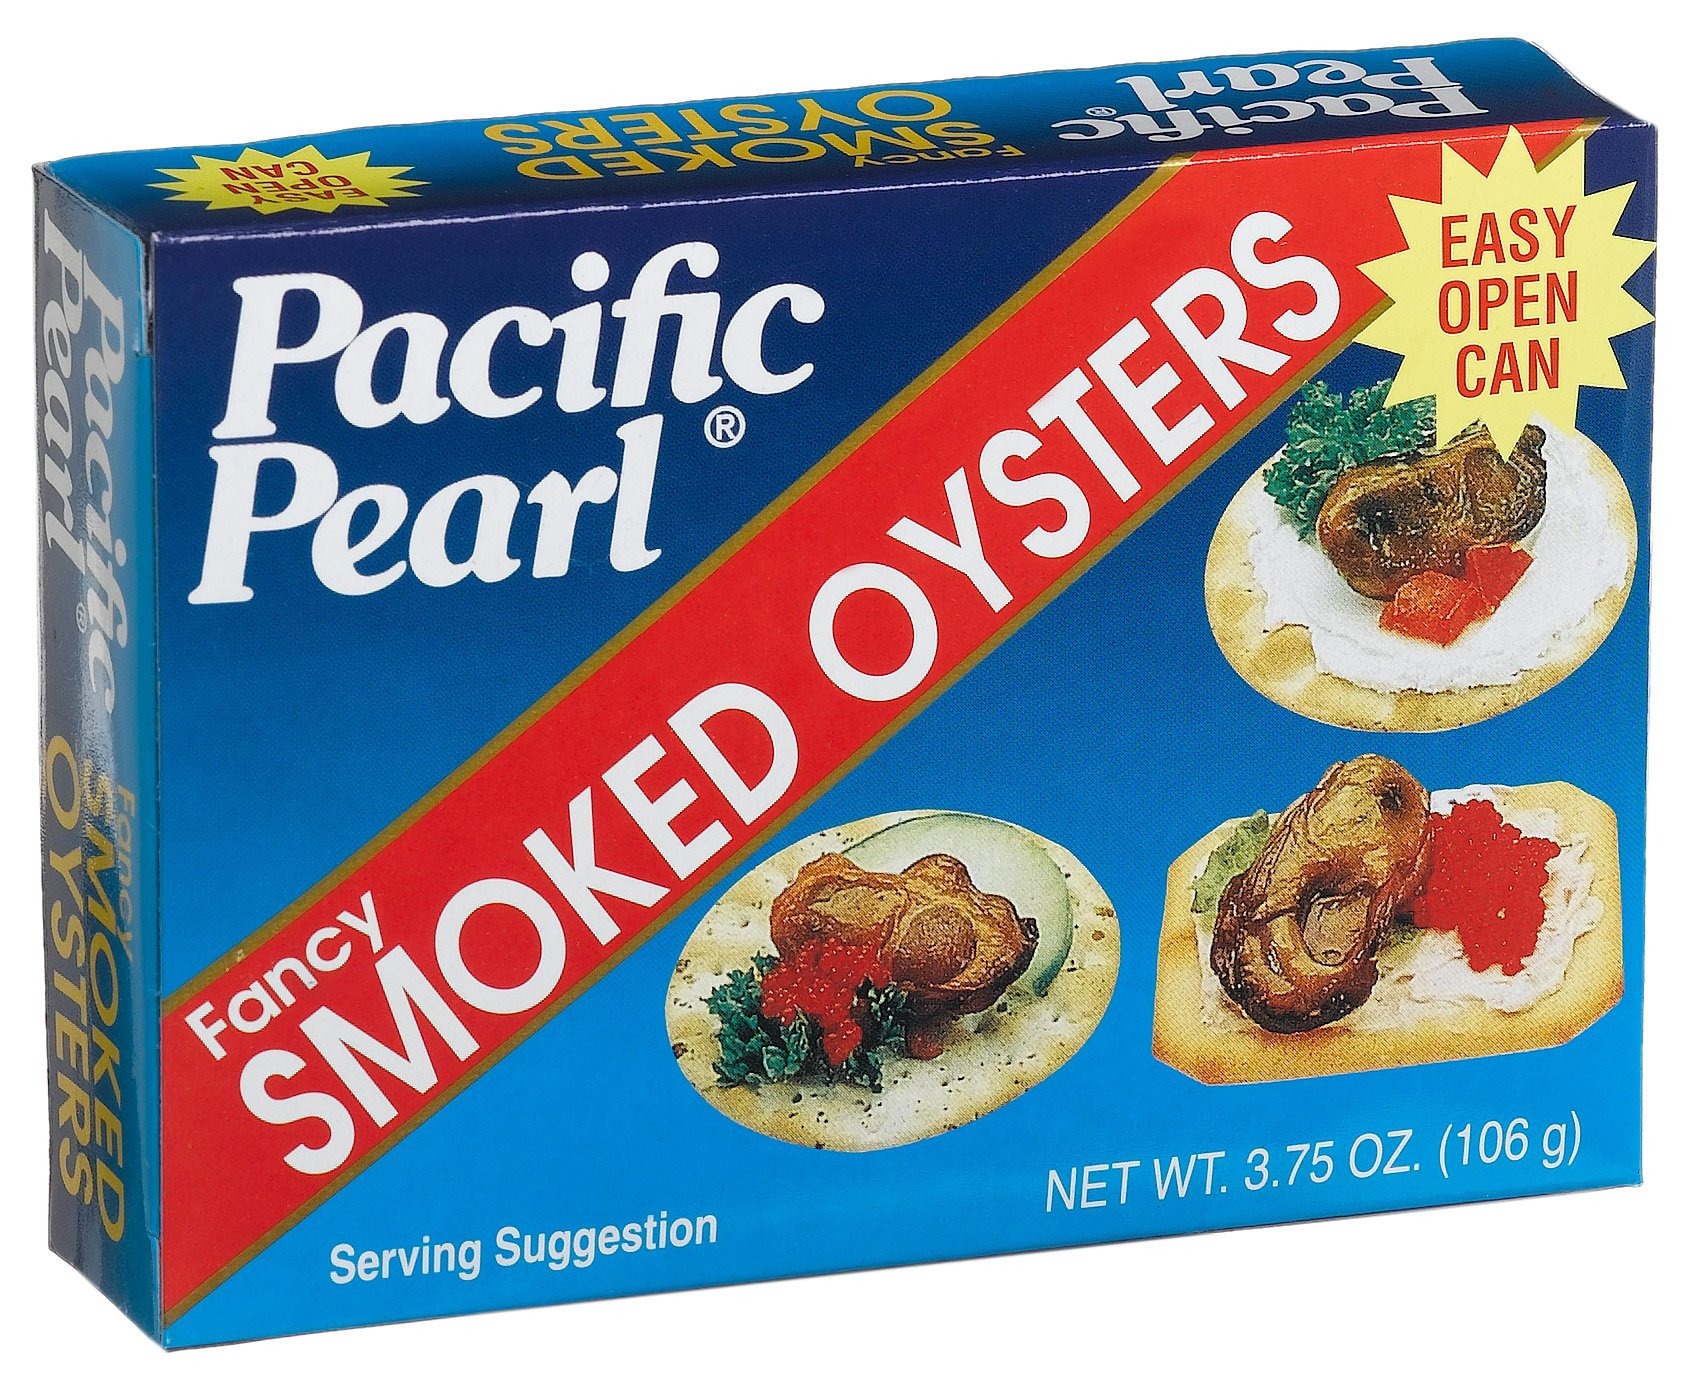
Item Name: Pacific Pearl Fancy Smoked Oysters, 3.75 oz
Bullet Point: 0
Value: 3.75
Unit: Ounce

Price: 2.31